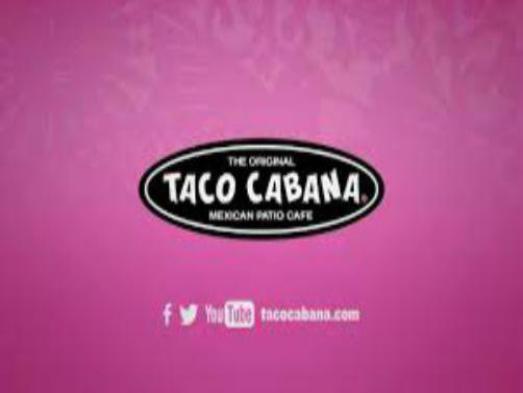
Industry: Food